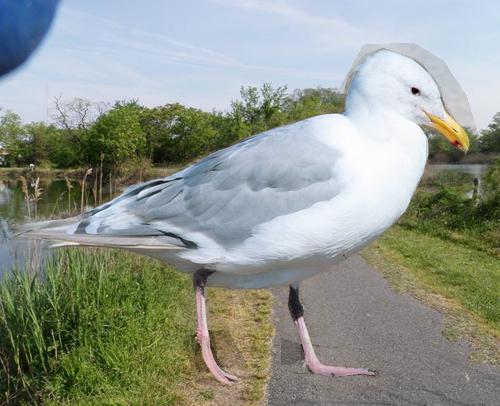
Bird species: Glaucous_winged_Gull
Bird type: waterbird
Background: water